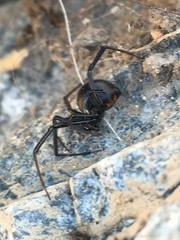
Species: Lactrodectus_hesperus